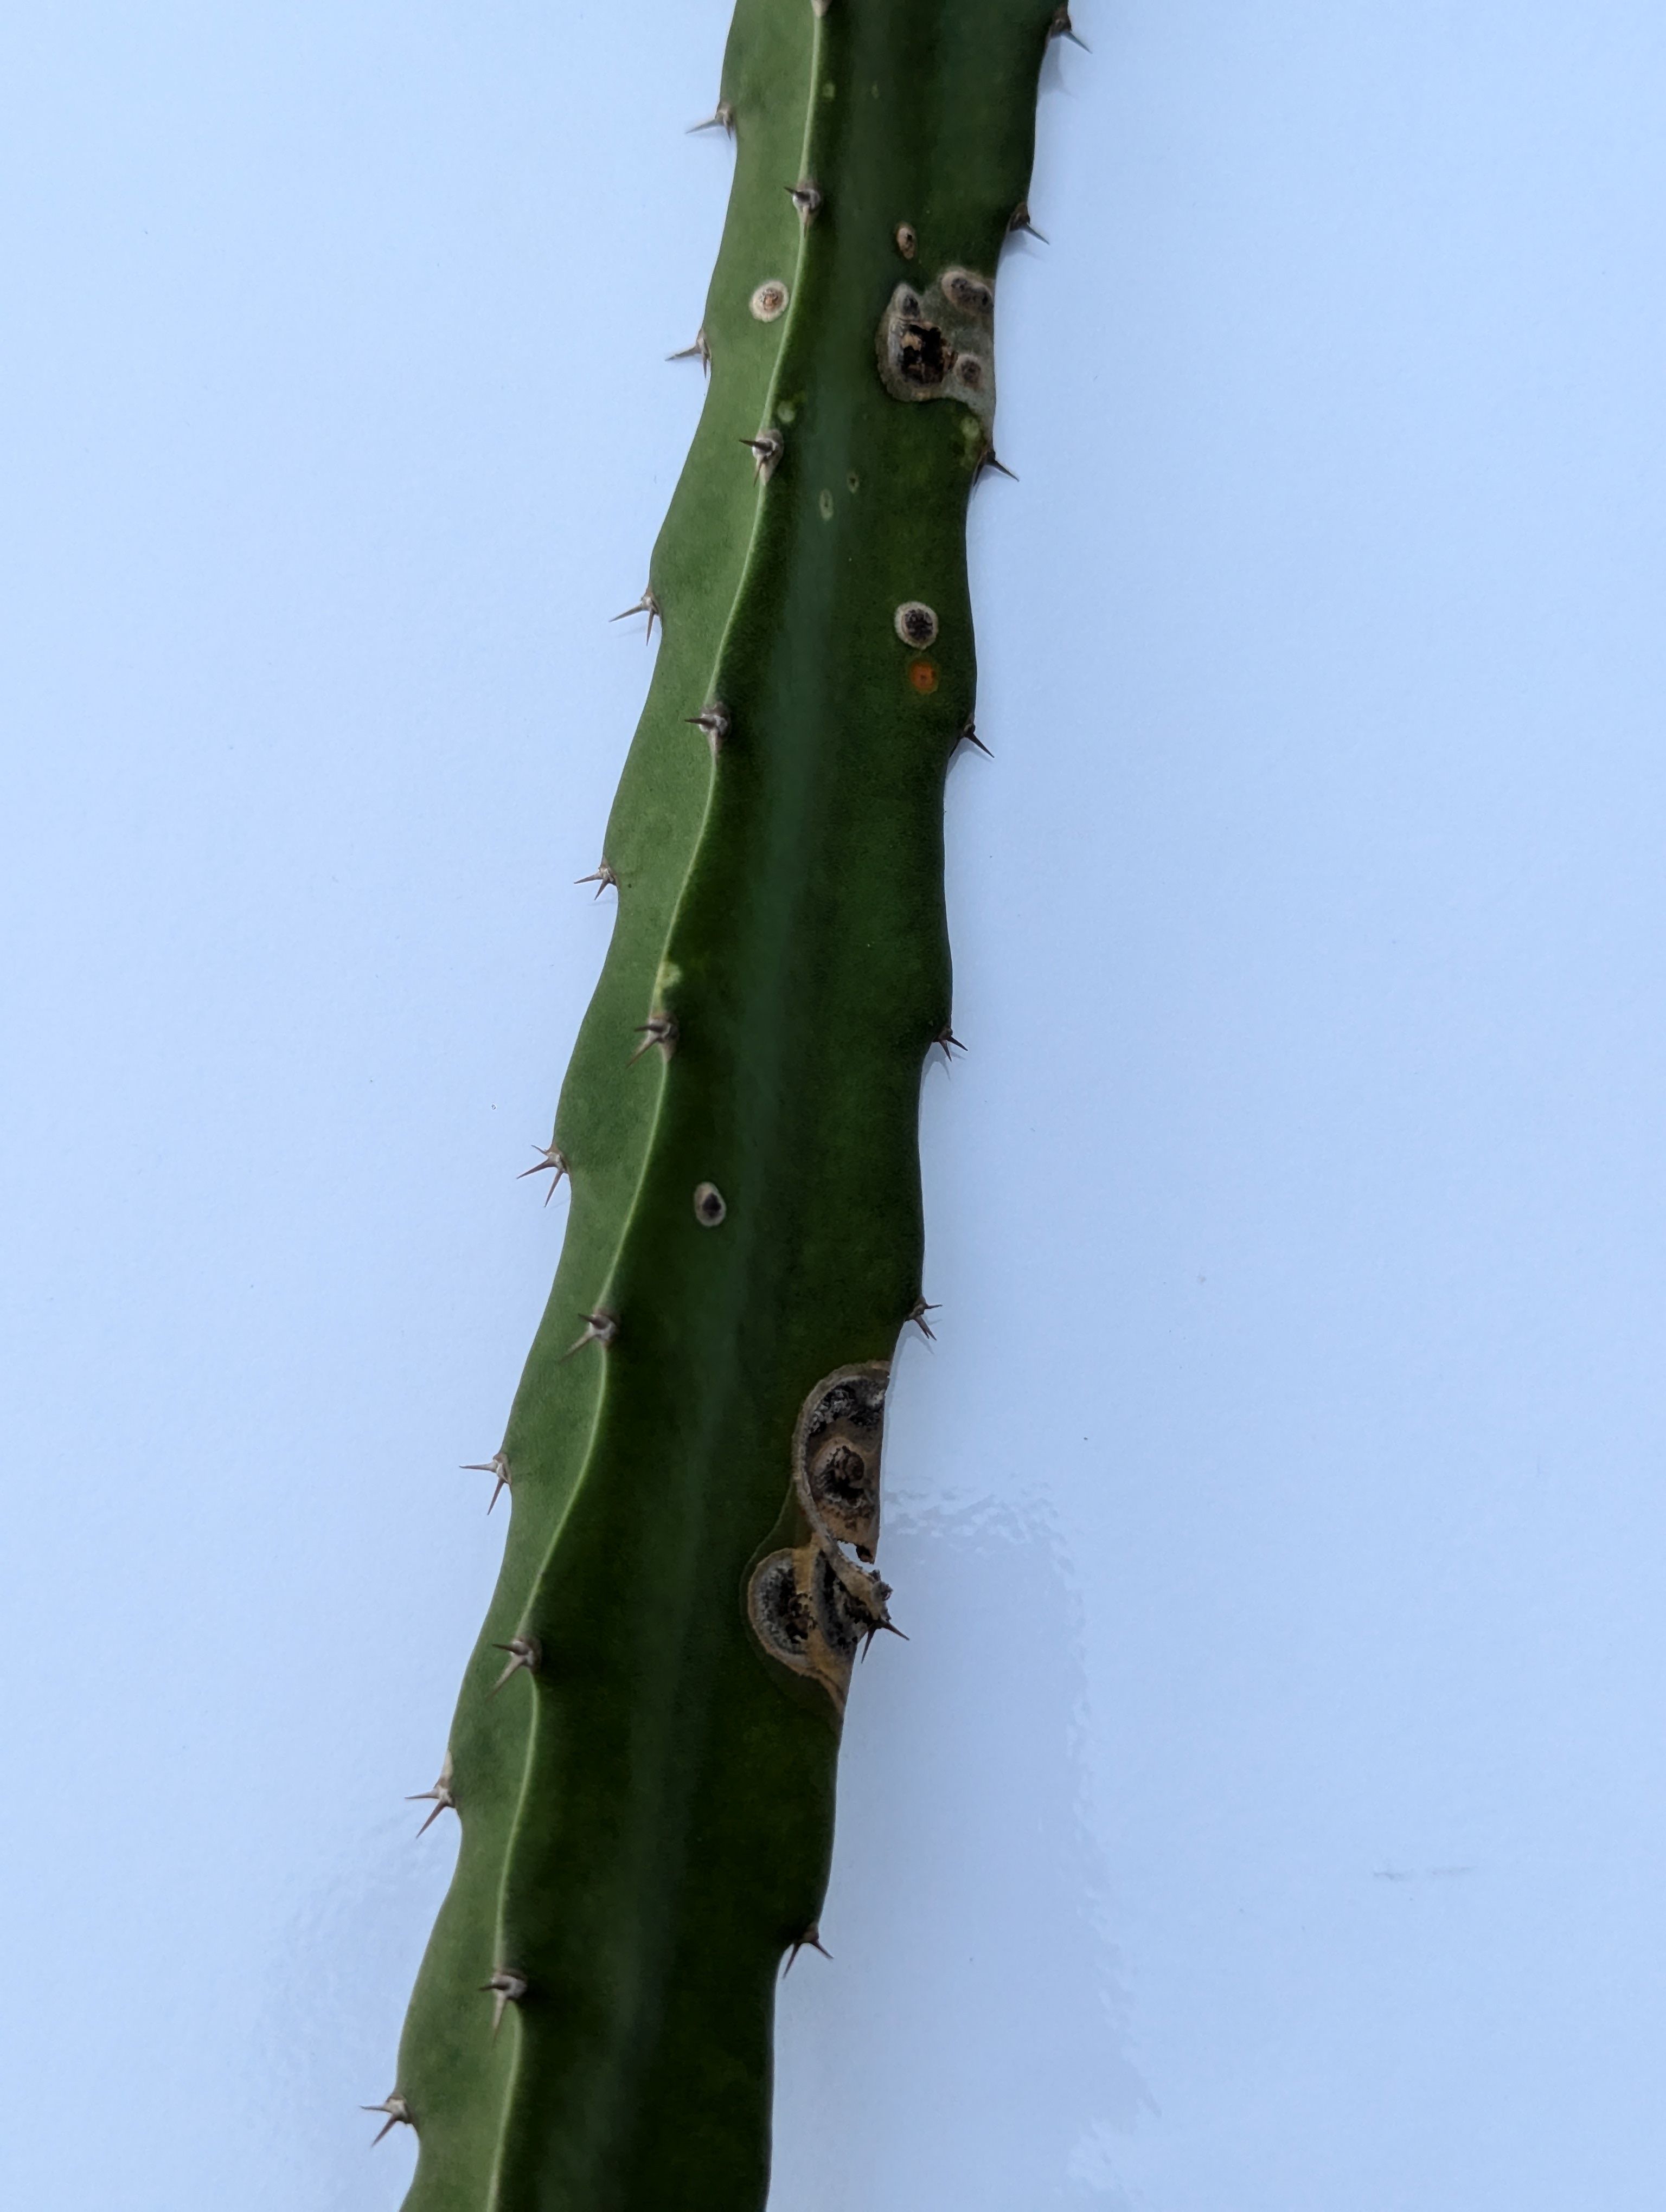
Label: Good leaf